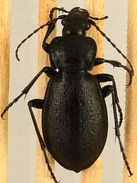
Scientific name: Carabus taedatus
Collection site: Niwot Ridge NEON (NIWO), plot NIWO_013